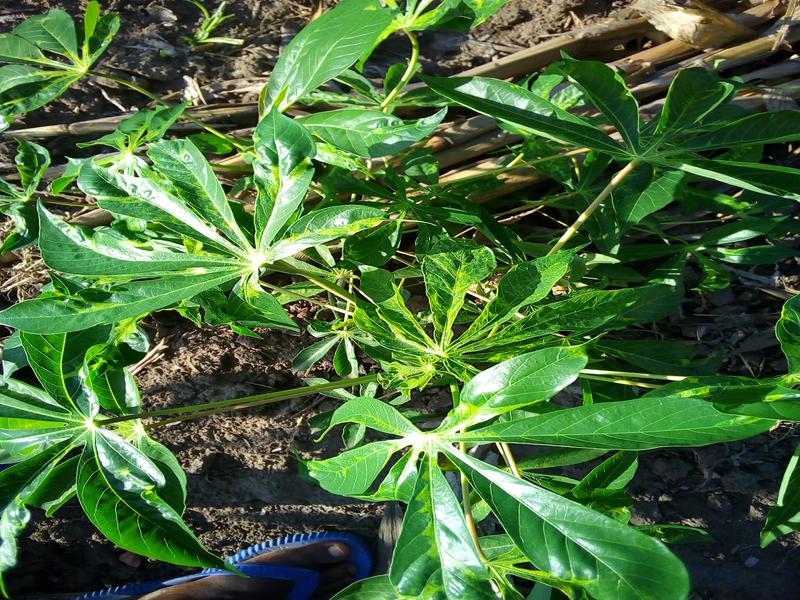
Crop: cassava
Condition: mosaic_disease